Nanahughmilleria

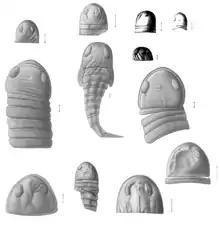
Fossils of "N. clarkei" previously assigned to "Hughmilleria shawangunk".

In 1961, Kjellesvig-Waering separated "Hughmilleria" into two subgenera according to the morphology of the eyes, "H." ("Hughmilleria") for species with large ovoid marginal eyes and "H." ("Nanahughmilleria") for species with small reniform intramarginal eyes. For the latter one, "H." ("N.") "norvegica" was designated as subgenotype. He assigned a total of seven species to the subgenus, of which only four (two of them tentatively) are still in "Nanahughmilleria". The generic name is composed by the Latin word "nana" ("dwarf") and "Hughmilleria".